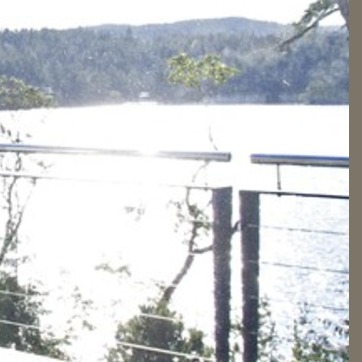
Material: water